Ford Focus

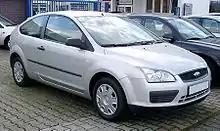
Ford Focus hatchback (second generation pre-facelift)

The second generation Focus was launched at the Paris Motor Show on September 25, 2004, as a three and five-door hatchback and an estate, although the new car was previewed, in 4-door sedan form, as the "Focus Concept" developed by Ford Europe at the Beijing Motor Show in mid-2004.